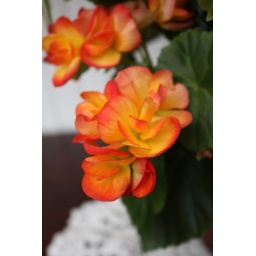
Some orange plant at my mother's house in Saffron Walden. Taken with Canon 450D.